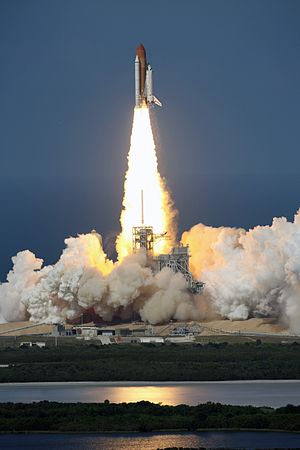
STS-124 / Missionen / Opsendelsen 31. maj
Opsendelsen af Discovery d. 31. maj 2008 fra Kennedy Space Center.
STS-124 var rumfærgen Discoverys 35. rumfærgeflyvning der blev opsendt d. 31. maj 2008 kl. 23.02 og vendte tilbage 14. juni 2008 kl. 17.16 dansk tid.